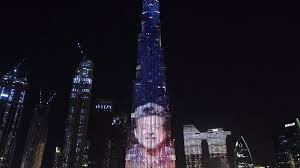
Landmark: Burj Khalifa